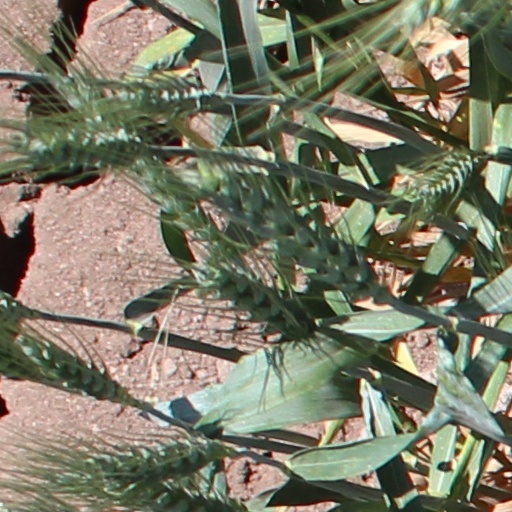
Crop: wheat